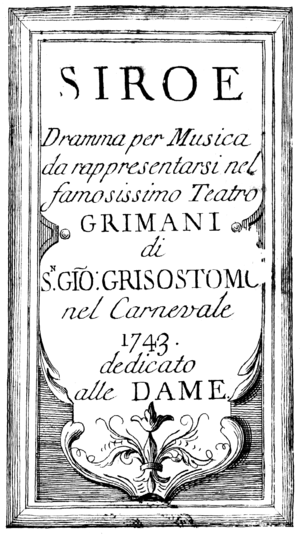
Gennaro Manna est un compositeur et un pédagogue italien.